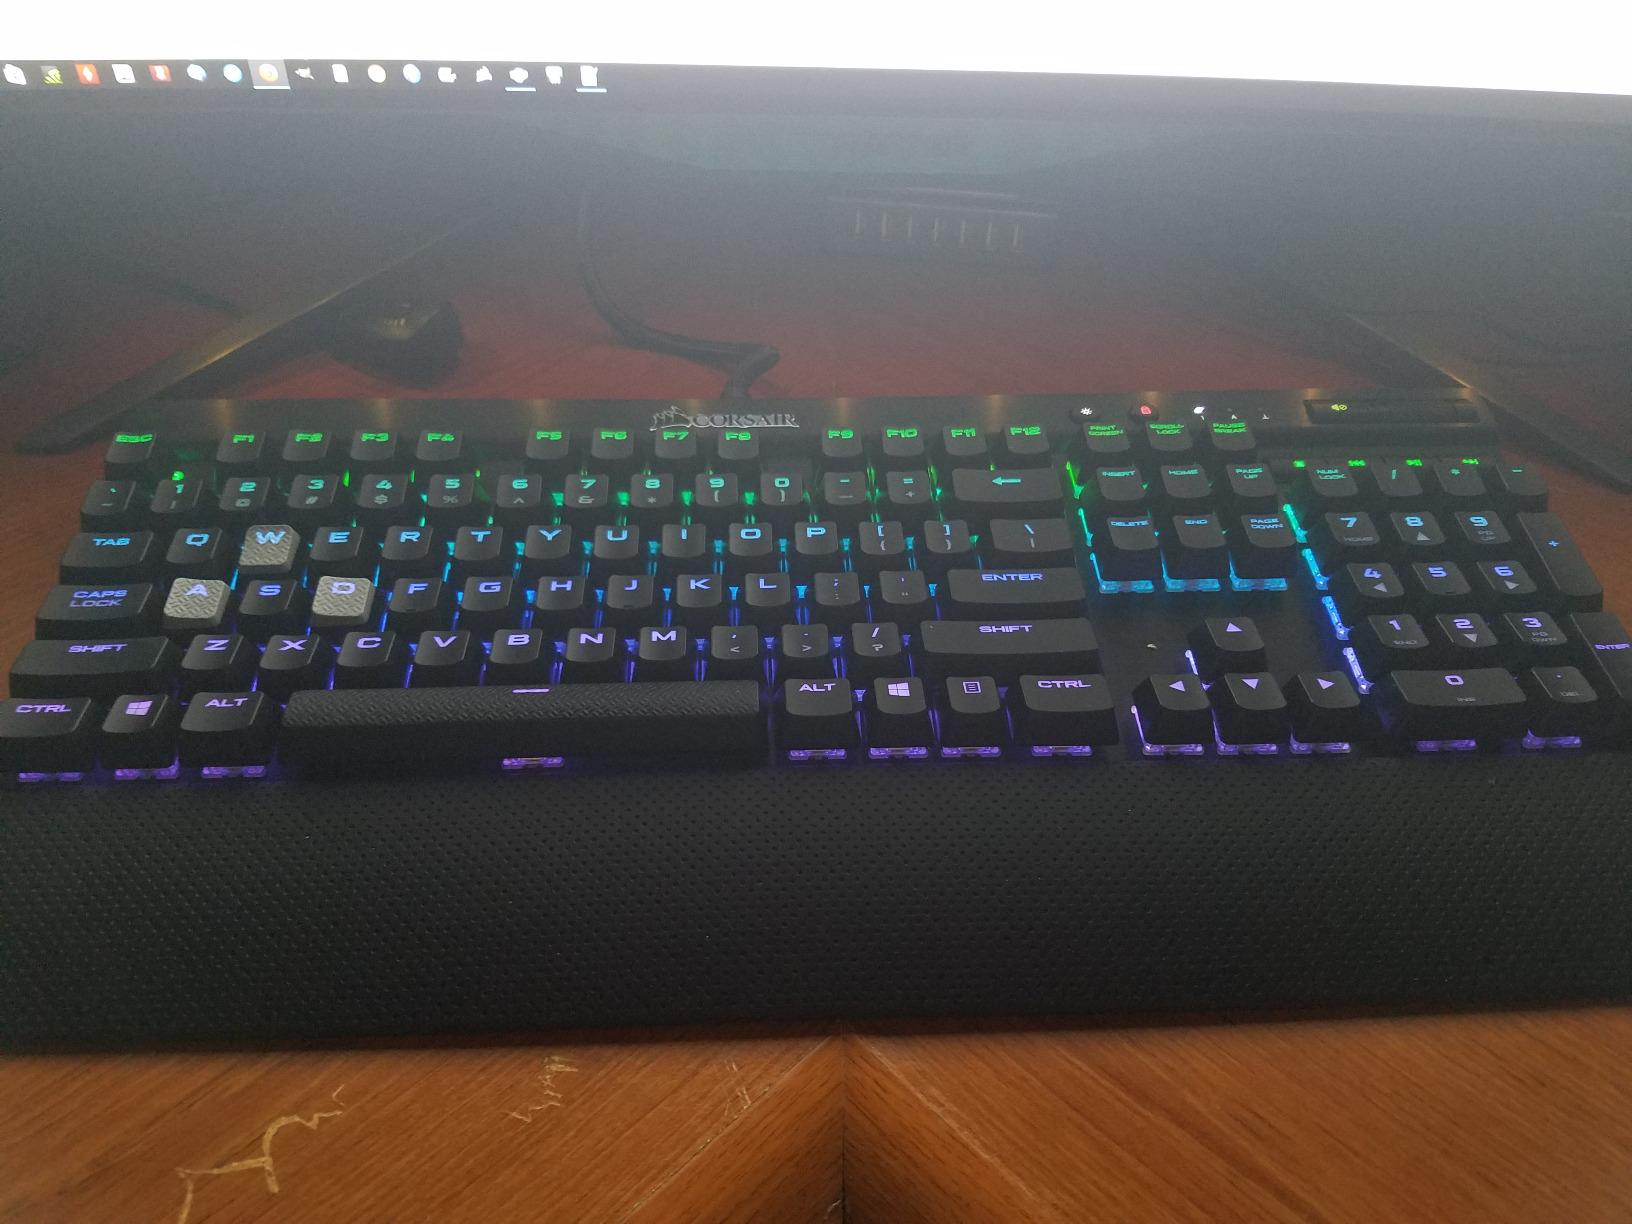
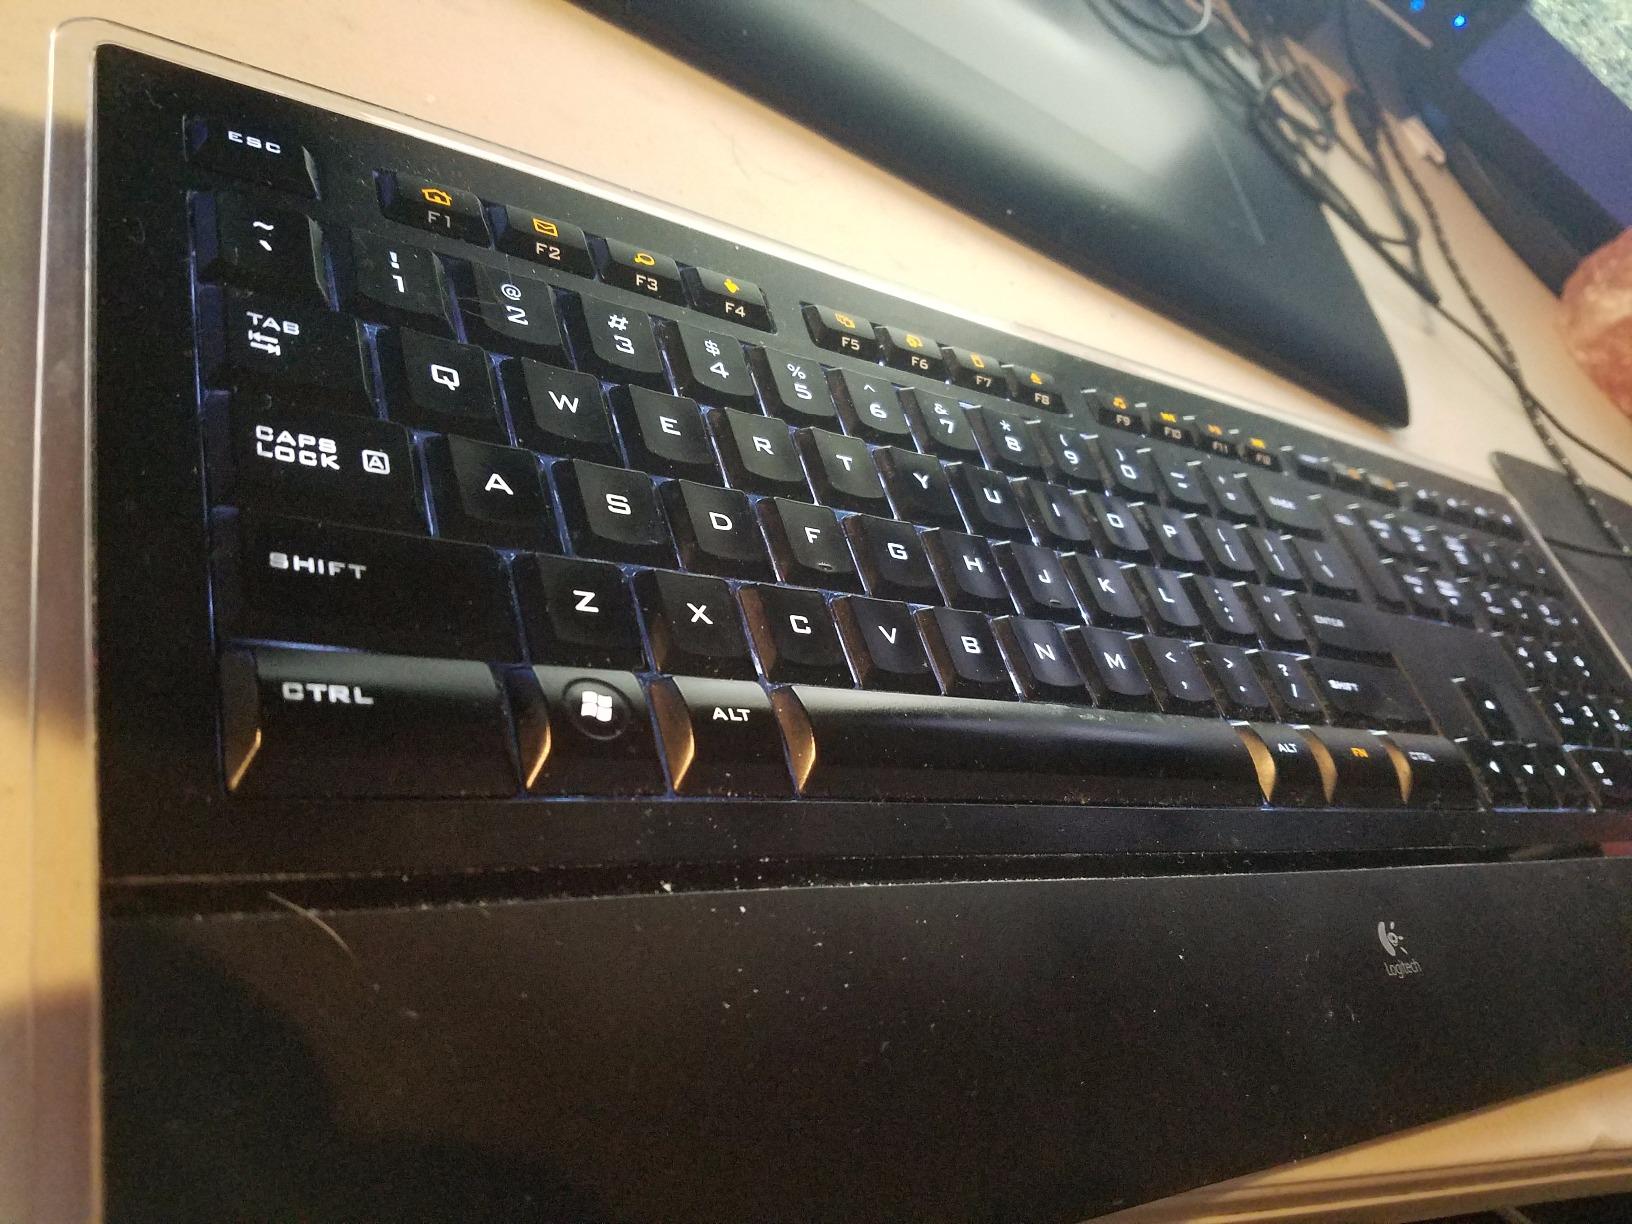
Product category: keyboard
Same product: no